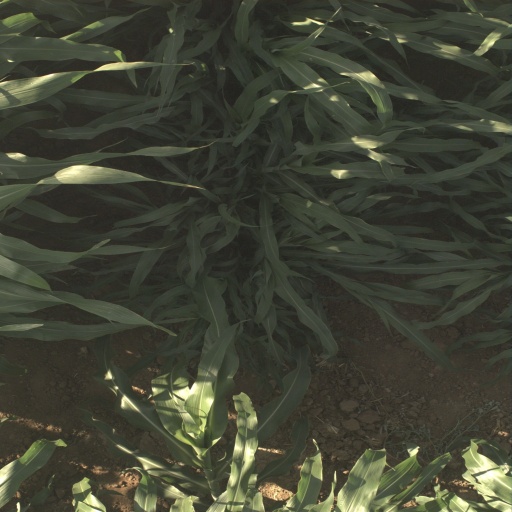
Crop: sorghum